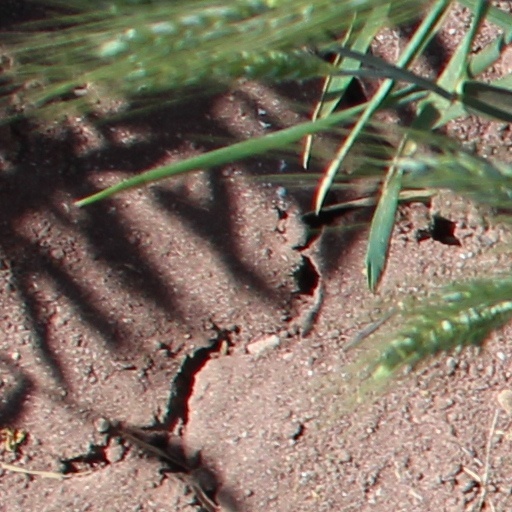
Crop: wheat